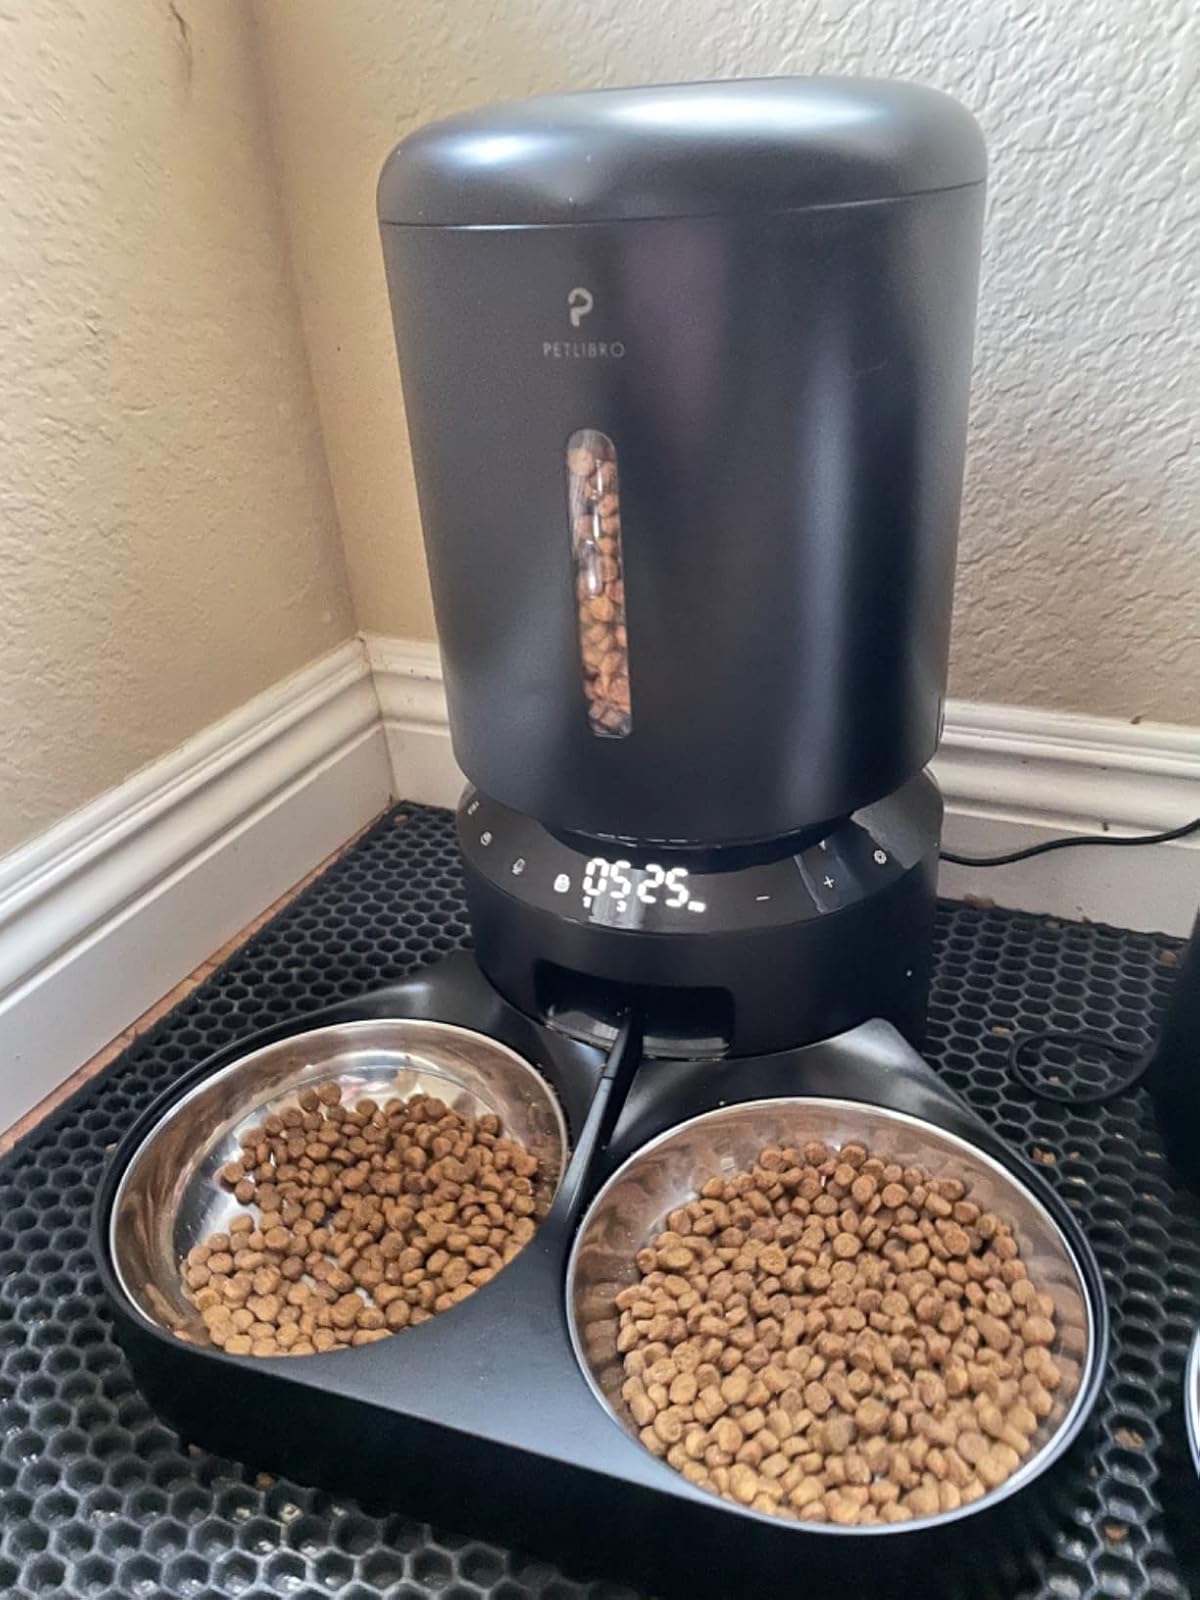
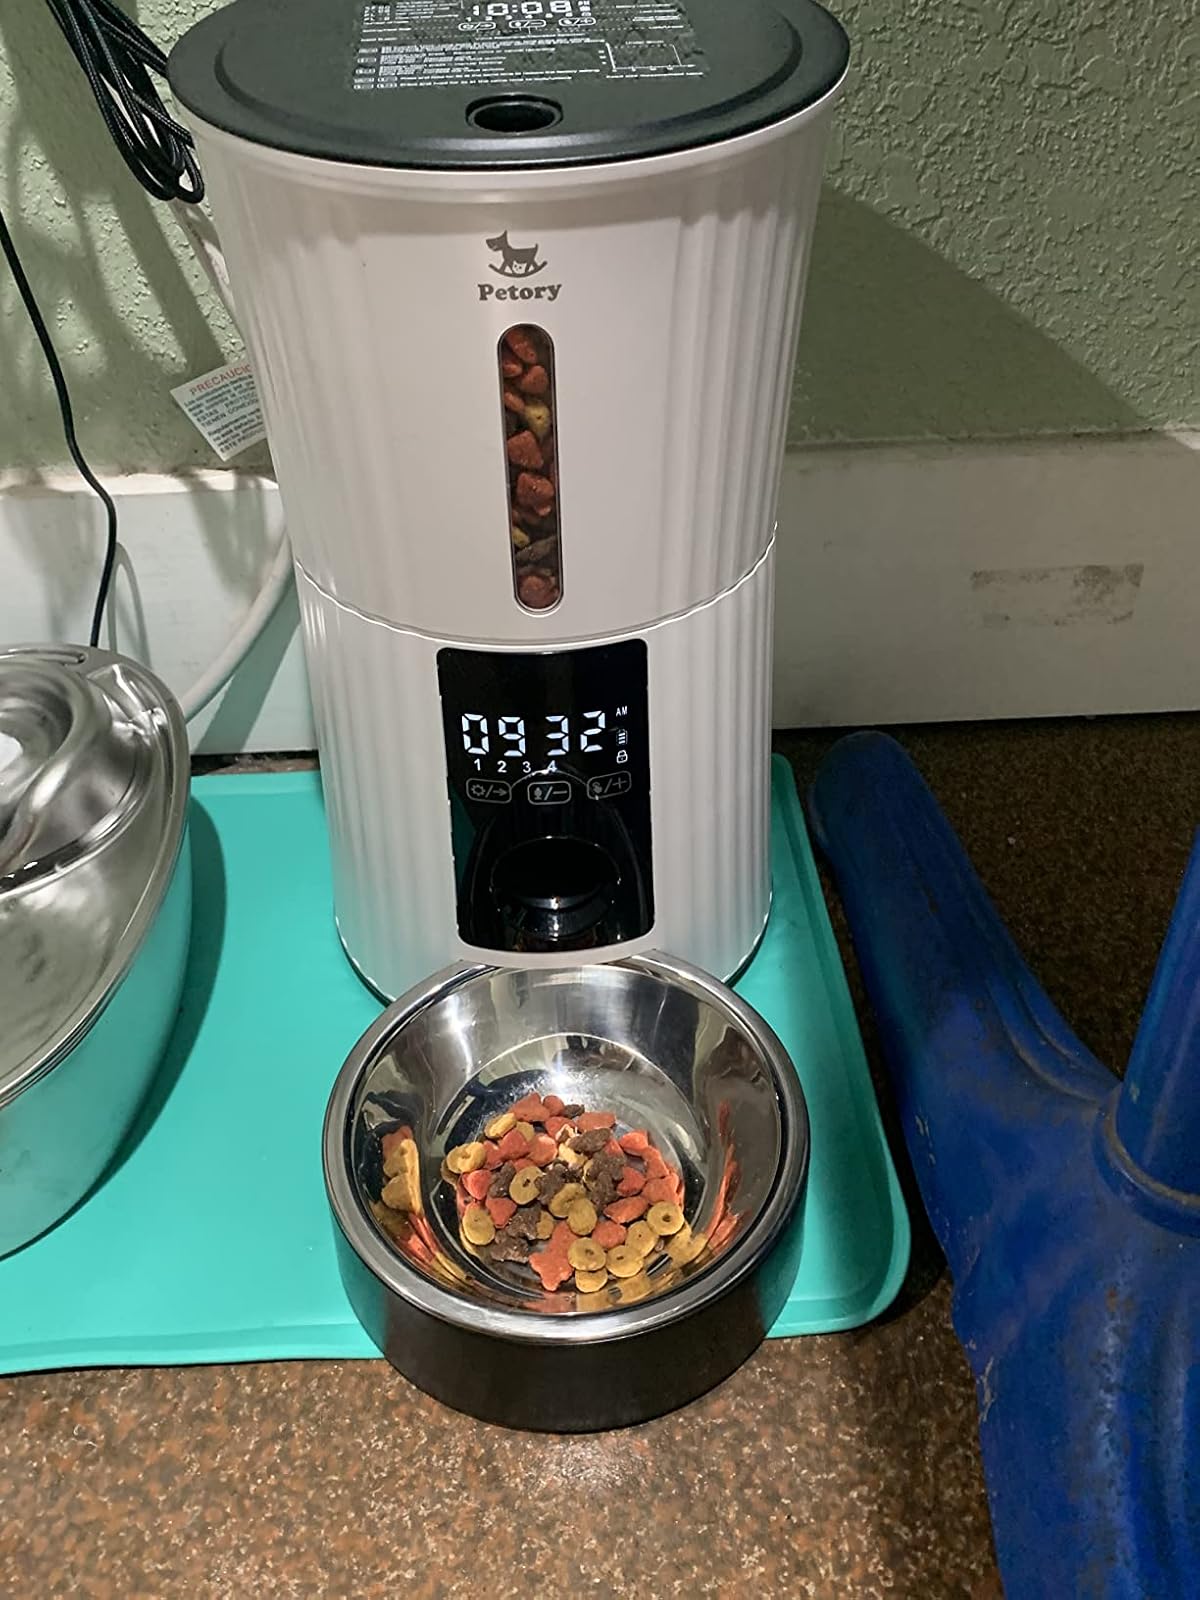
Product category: items_feeder
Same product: no